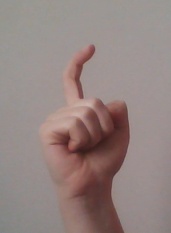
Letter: ra